Portet-Saint-Simon–Puigcerdà railway

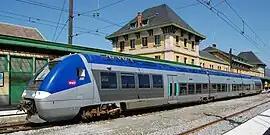
TER train model AGC B81500

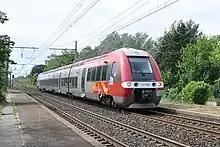
TER train model Z 27500

TER connections are currently provided by electric multiple unit trains model SNCF Z 27500 (Autorail à grande capacité) which in the 2000s replaced the SNCF Class Z 7300.